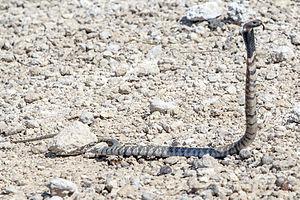
Naja nigricincta est une espèce de serpents de la famille des Elapidae.